Université de Namur

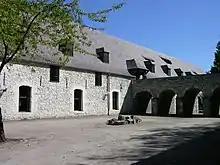
Arsenal de Namur, the restaurant of the university

On 29 June 2003 the University of Namur joined with three other French-speaking Catholic universities to form the "Académie Louvain". These are the University of Louvain (UCLouvain), located in Louvain-La-Neuve; Saint-Louis University, Brussels (now UCLouvain Saint-Louis - Bruxelles), located in Brussels and Ixelles; and the Facultés universitaires catholiques de Mons, (FUCaM, now UCLouvain FUCaM Mons) located in Mons and Charleroi (now UCLouvain Charleroi).